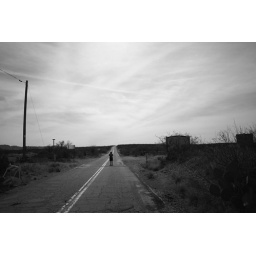
This is Esther from Germany standing in the middle of a lonely road in the desert